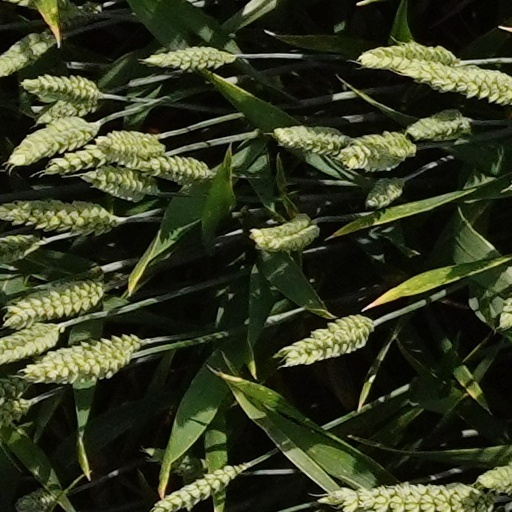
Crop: wheat